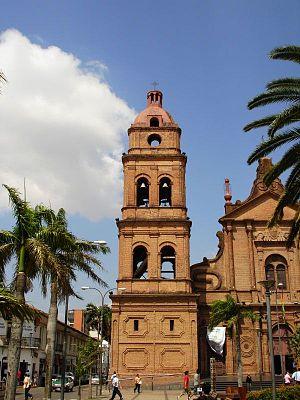
Santa Cruz de la Sierra, ou simplement Santa Cruz, est une ville de Bolivie, capitale du département de Santa Cruz et chef-lieu de la province d'Andrés Ibáñez. Située dans les plaines orientales du pays, elle se trouve à une altitude de 416 m. Santa Cruz de la Sierra est la ville la plus peuplée de Bolivie avec 1 594 823 habitants en 2009.